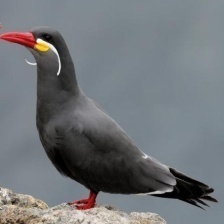
Species: INCA TERN
Scientific name: LAROSTERNA INCA